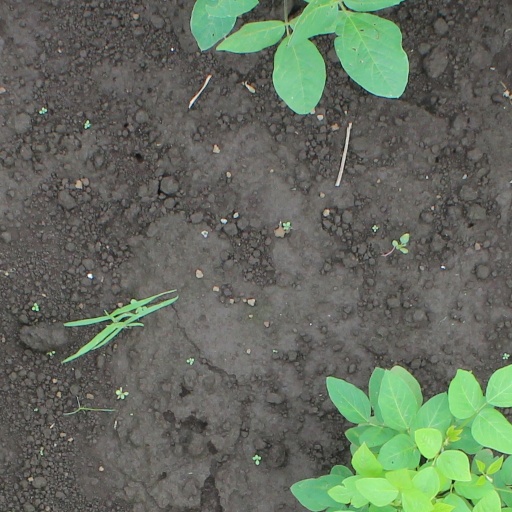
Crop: soybean